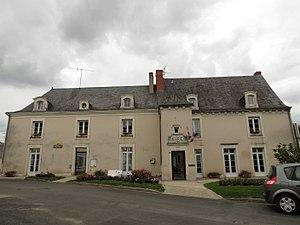
Le Bourg-d'Iré -mairie
Le Bourg-d'Iré est une ancienne commune française située dans le département de Maine-et-Loire en région Pays de la Loire.